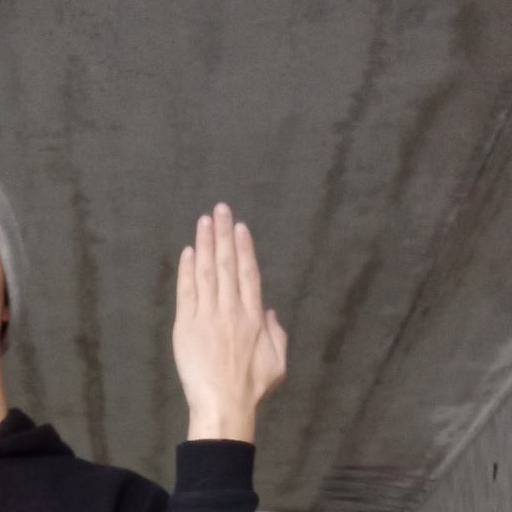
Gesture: stop_inverted